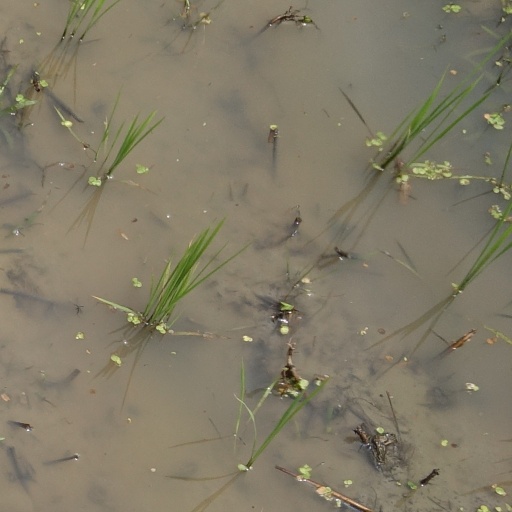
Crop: rice